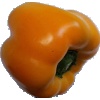
Label: yellow_pepper